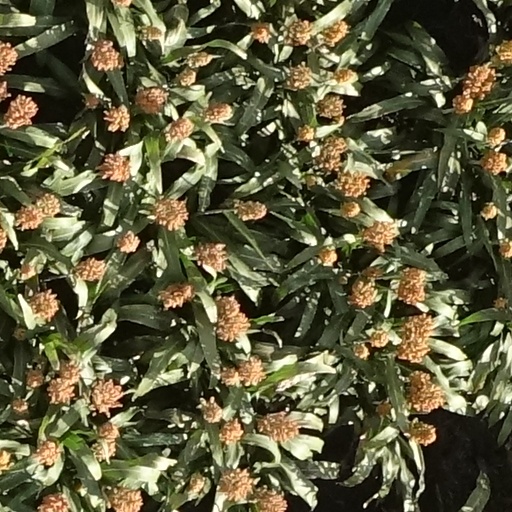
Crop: sorghum